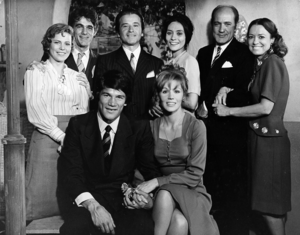
La Mary est un film argentin réalisé par Daniel Tinayre et sorti en 1974. Le film eut recours à une distribution exceptionnelle, avec le boxeur Carlos Monzón, alors au faîte de sa gloire, et Susana Giménez, célèbre top-model argentine. La popularité du couple en assura le succès commercial.